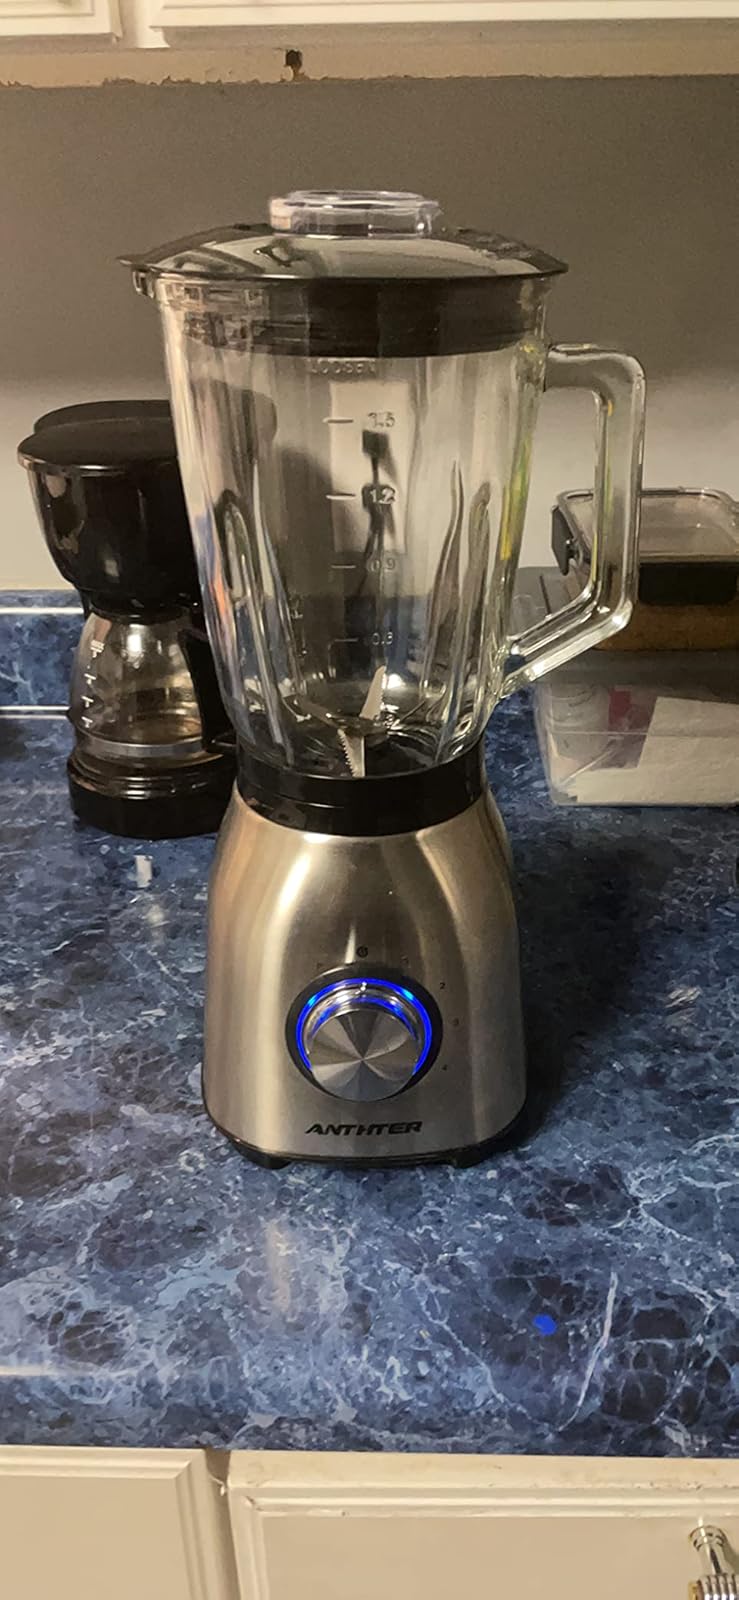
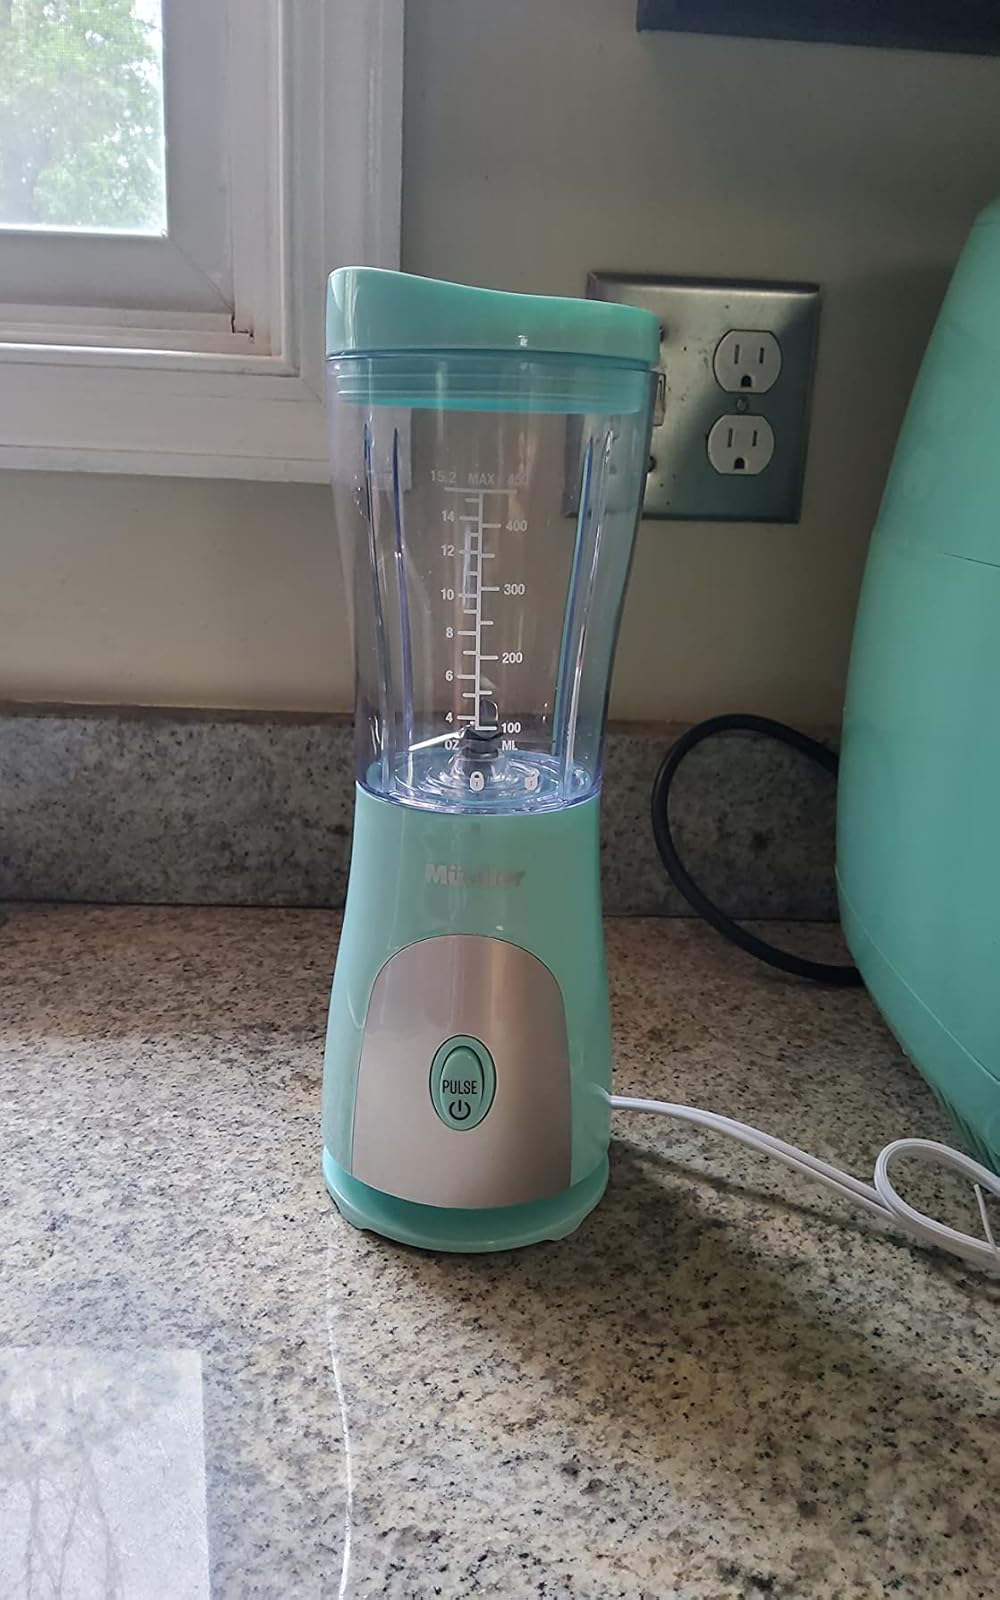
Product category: items_blender
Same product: no